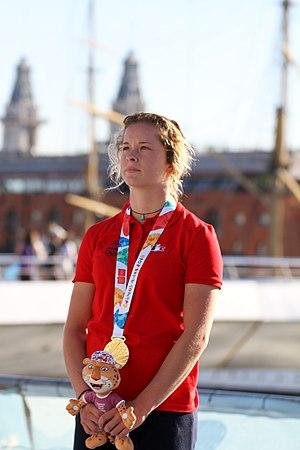
La France participe aux Jeux olympiques de la jeunesse d'été de 2018 à Buenos Aires du 6 au 18 octobre 2018.